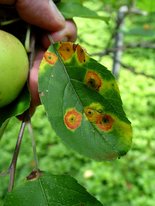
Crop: apple
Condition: rust